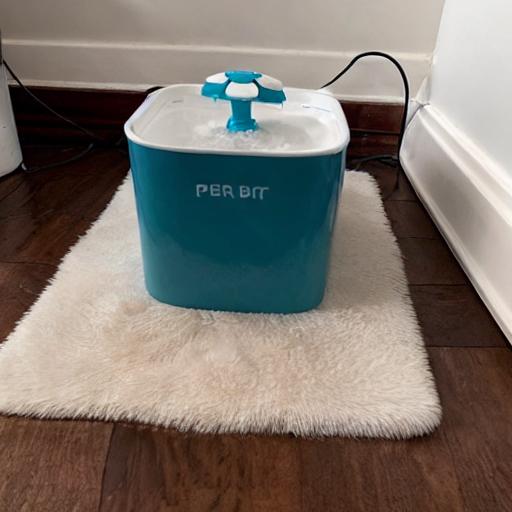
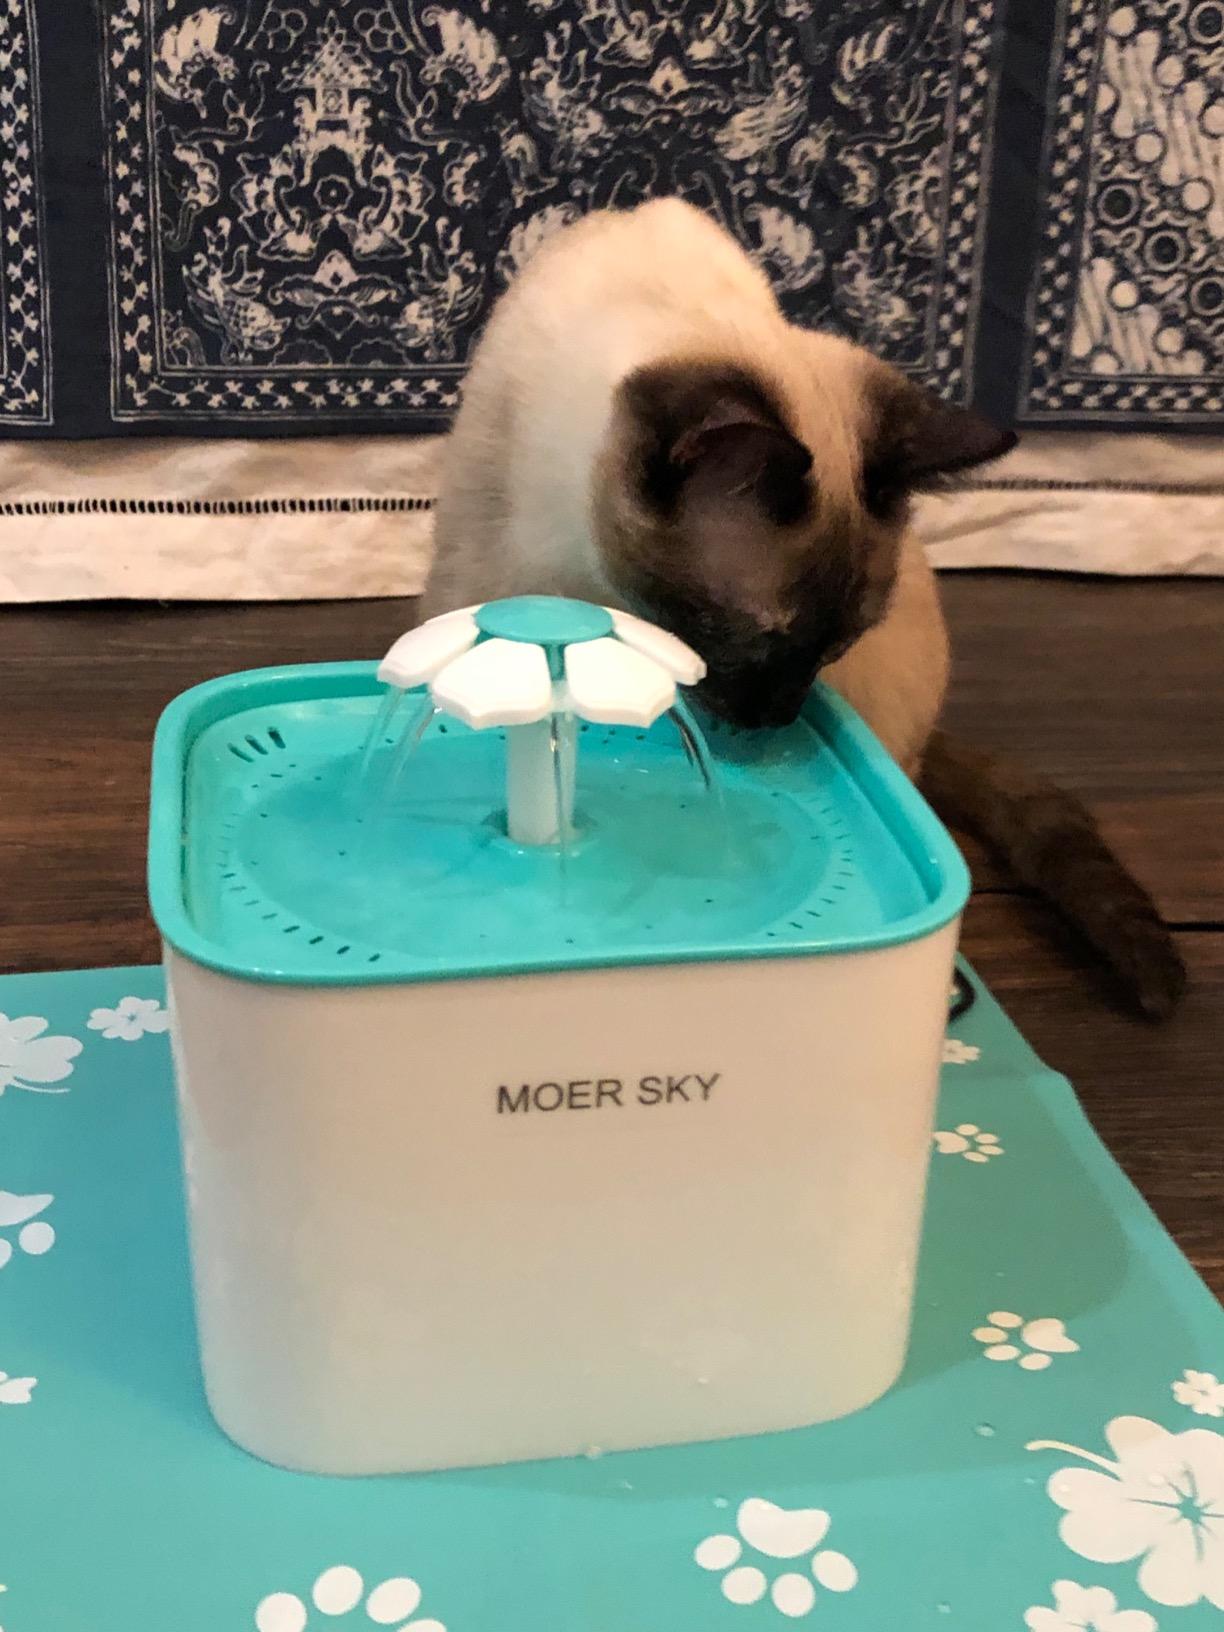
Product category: items_bowl
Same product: no